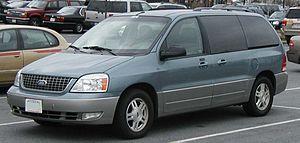
Le Ford Freestar est un véhicule automobile monospace du constructeur américain Ford lancé en 2003 en remplacement du Windstar.